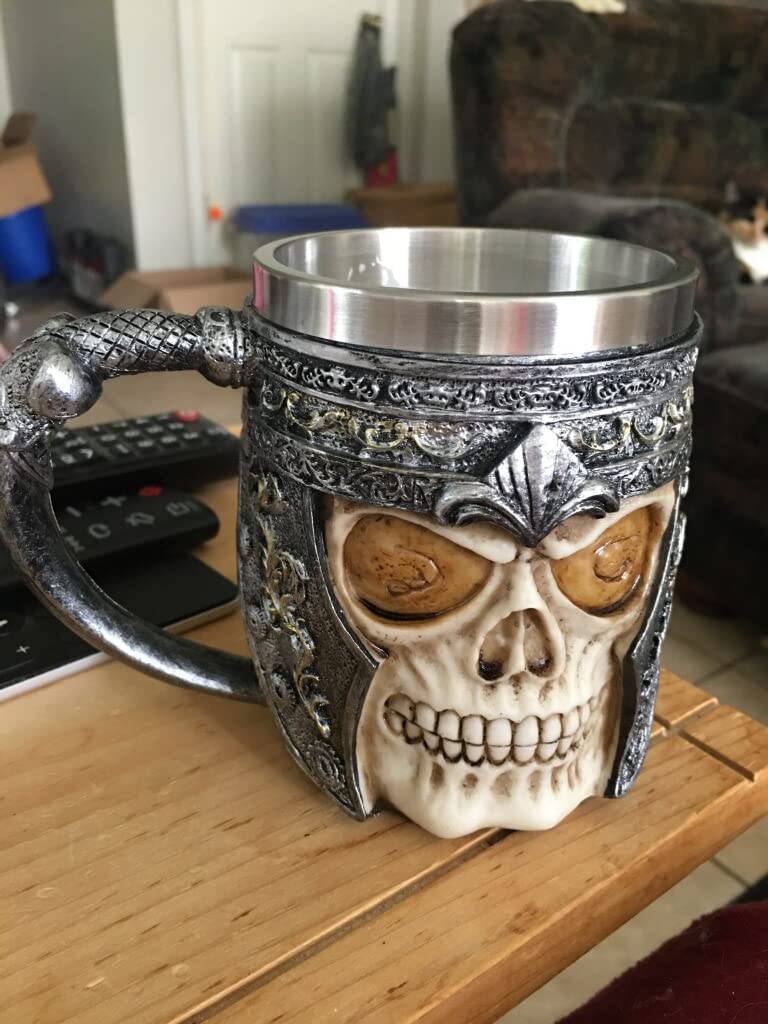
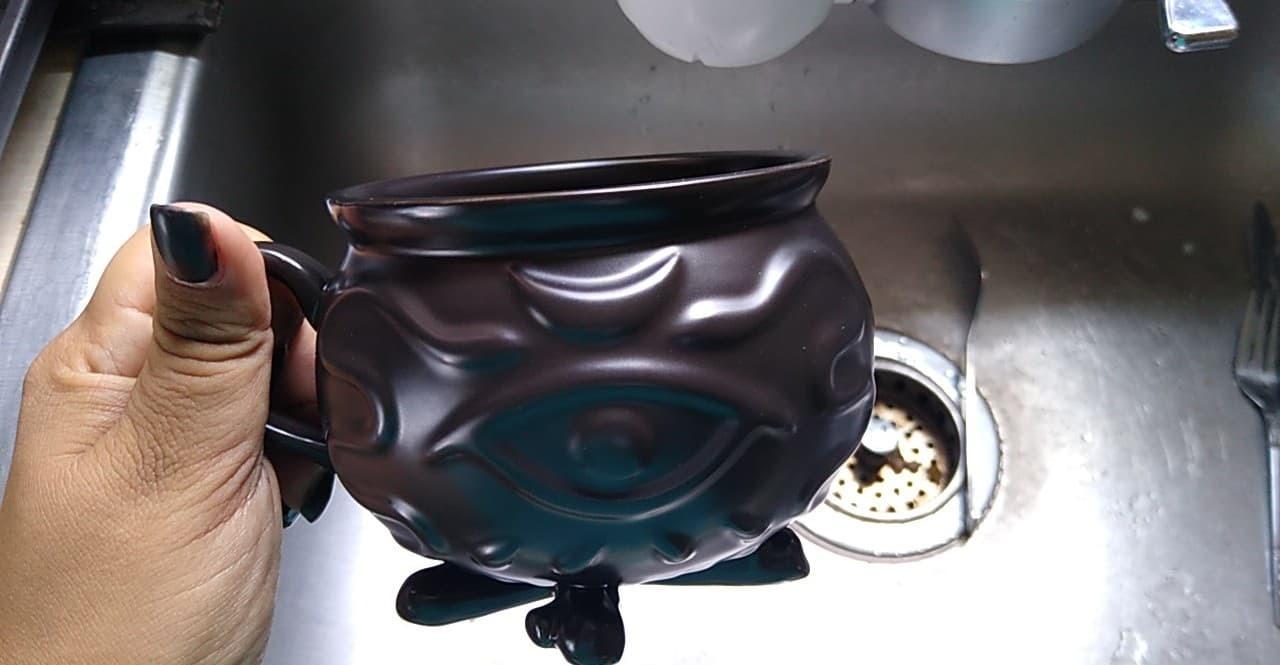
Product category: items_mug
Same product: no